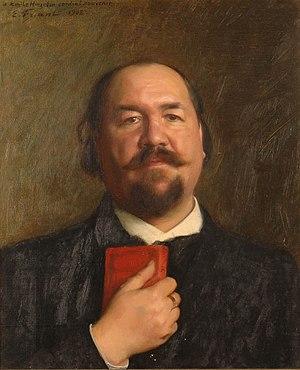
Portrait de l'écrivain Émile Hinzelin, peint par Émile Friant en 1908
Justin Charles Émile Hinzelin, né à Nancy le 13 avril 1857 et mort à Flin le 10 septembre 1937, est un écrivain, journaliste, poète et romancier français.
Cette page concerne les événements qui se sont produits durant l'année 1857 en Lorraine.